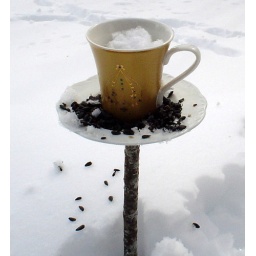
Cup &amp;amp; saucer bird feeder/bird bath afixed to a stick that fits snuggly into the copper cap beneath the saucer.